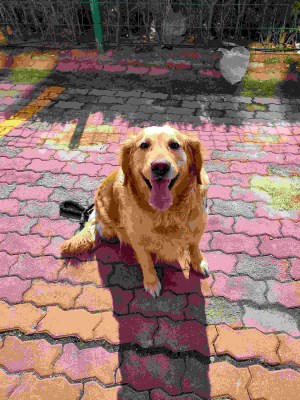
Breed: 5355-n000126-golden_retriever